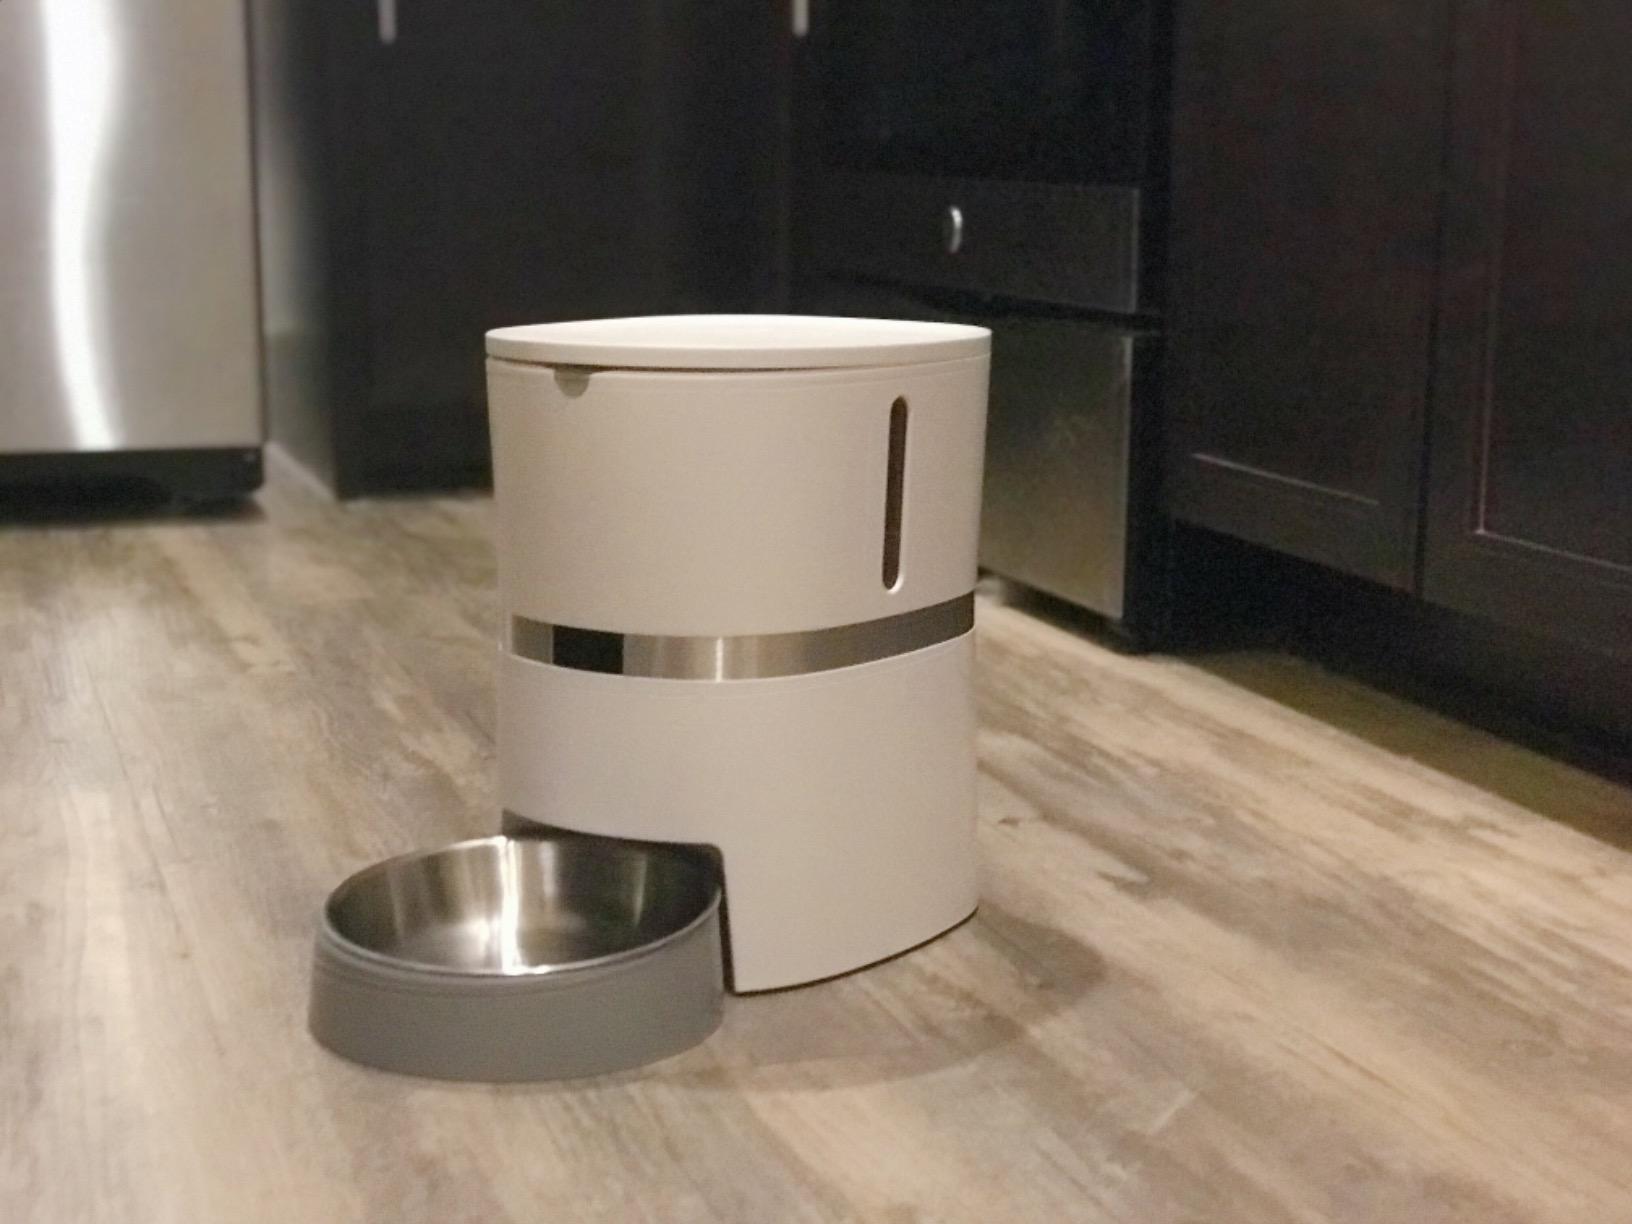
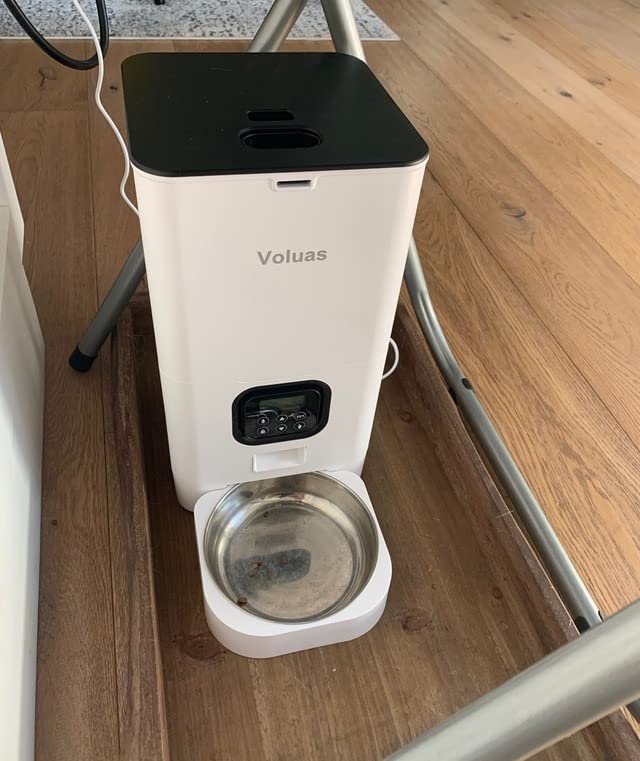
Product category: items_feeder
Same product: no